Pudhiya Mannargal

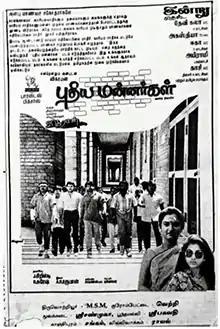
Poster

Pudhiya Mannargal is a 1994 Indian Tamil-language political thriller film directed by Vikraman with music by A. R. Rahman. The film stars Vikram and Mohini. It did not perform well commercially.